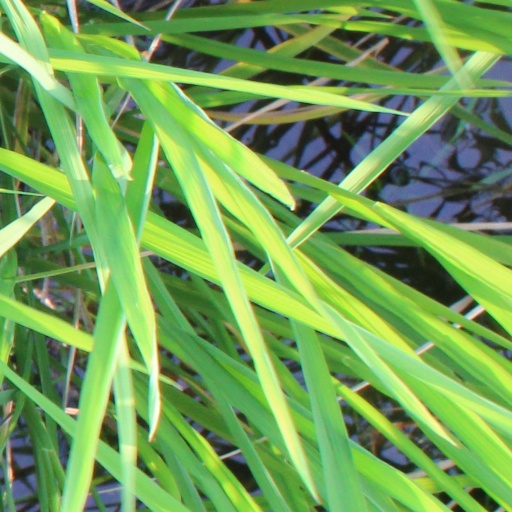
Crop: rice